Marvel Television

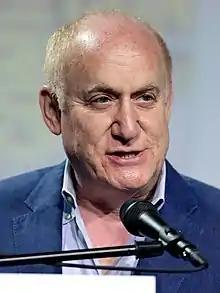
Jeph Loeb led Marvel Television, and served as executive producer of every television series on ABC, Netflix, Hulu, and Freeform.

On June 28, 2010, Marvel Entertainment announced the start of Marvel Television, together with the appointment of Jeph Loeb to head up the division as executive vice president and the head of television. In October 2010, it was announced that the first live-action television series from Marvel Television for ABC would be centered on the Hulk, developed by Guillermo del Toro. In December 2010, it was revealed that Melissa Rosenberg was developing "AKA Jessica Jones", based on the comic book series "Alias" and centered on Jessica Jones, for ABC, intended to air in 2011 of the 2011–2012 television season. At San Diego Comic-Con in 2011, Loeb revealed, in addition to the Hulk project and "AKA Jessica Jones", Marvel Television also had "Cloak and Dagger" and "Mockingbird" in development at ABC Family. In October 2011, ABC Studios sold a Punisher script to Fox, who gave the project a put-pilot commitment. In April 2012, Marvel Television signed with Creative Artists Agency for live-action representation. In May 2012, it was announced that the Hulk project was not ready for the 2012–2013 season, and would possibly be for the 2013–2014 season. It was also announced that ABC had passed on "AKA Jessica Jones". In July 2012, it was reported that Marvel had again entered into discussions with ABC to create a show set in the Marvel Cinematic Universe, and in August 2012, ABC ordered a pilot to be written by Joss Whedon, Jed Whedon, and Maurissa Tancharoen and directed by Joss Whedon, which became "Agents of S.H.I.E.L.D." It was officially ordered to series on May 10, 2013. By September 2013, Marvel was developing a series inspired by the "Agent Carter" Marvel One-Shot, featuring Peggy Carter, with "Deadline Hollywood" reporting it was one of several series in development at Marvel.